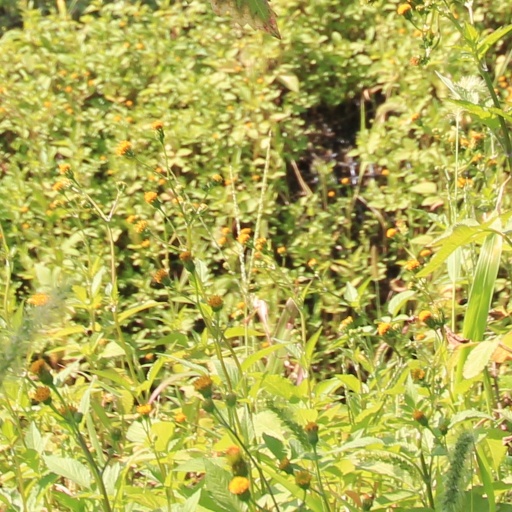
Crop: grape